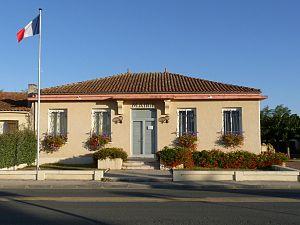
mairie de Grayan-et-l'Hôpital, Gironde, France
Grayan-et-l'Hôpital est une commune du Sud-Ouest de la France, dans le département de la Gironde.